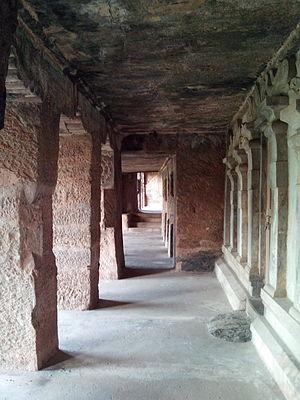
Les troglodytes d’Undavalli, spécimen monolithique des temples sous roche d'Asie et l'un des plus précieux témoignages de l’antique vishwakarma sthapathis, se trouvent à proximité du village d’Undavalli, dans le tehsil de Tadepalle, sur la rive sud du fleuve Krishna, dans l'état indien d’Andhra Pradesh.